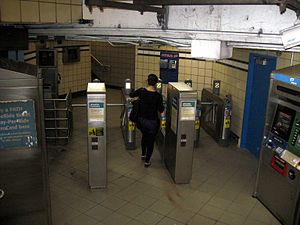
23rd Street (PATH station)
Billettælleapparaterne
23rd Street er en PATH station, der åbnede den 15. juni 1908, og den ligger på 23rd Street og Sixth Avenue, i det nordlige af Manhattans Chelsea-kvarter.